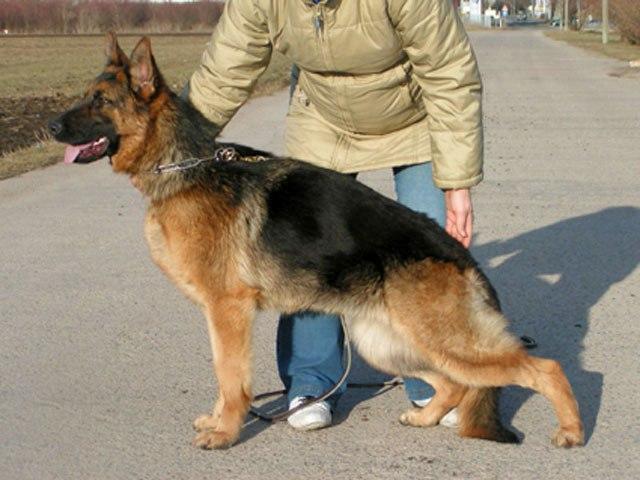
German_shepherd